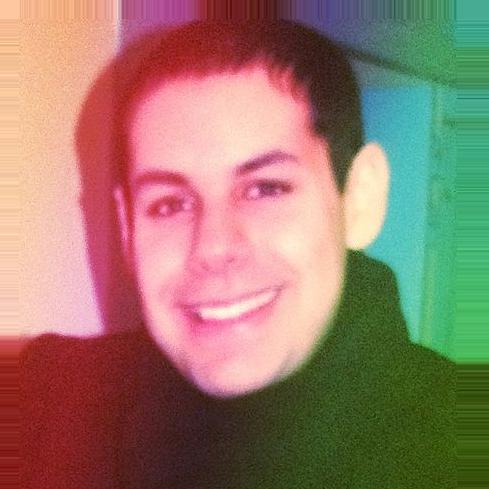
Age: 27